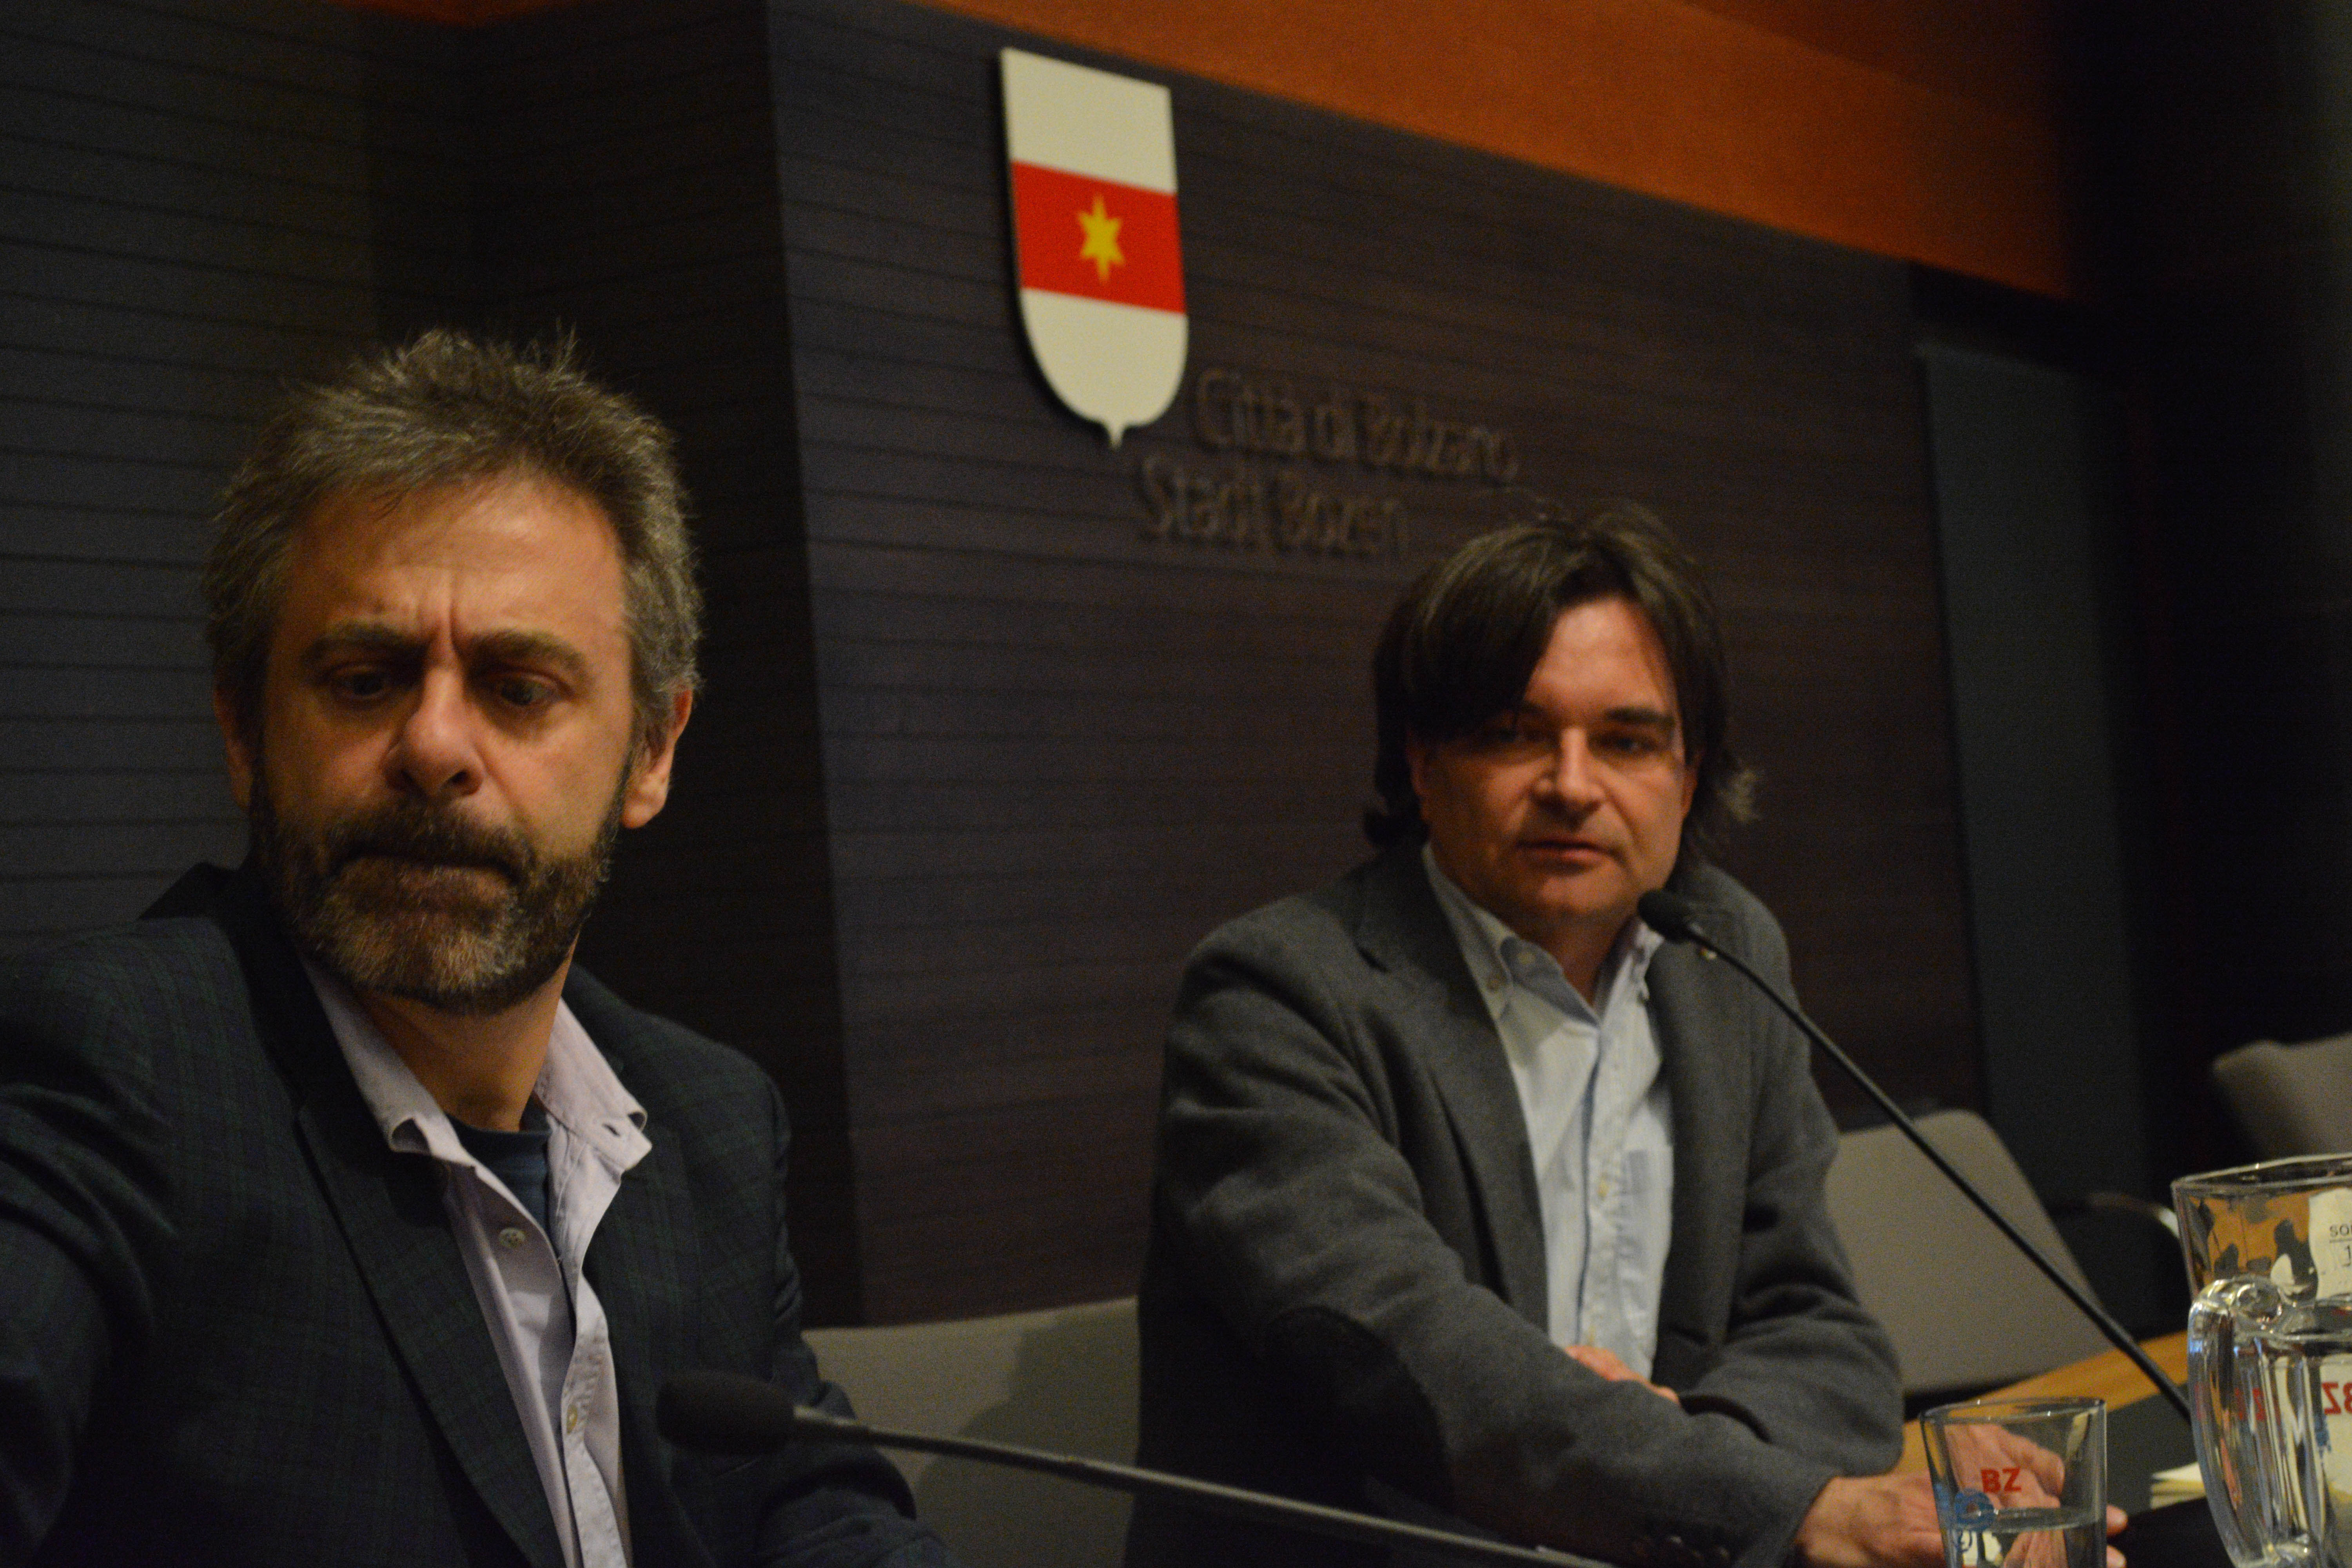
speech, academic conference